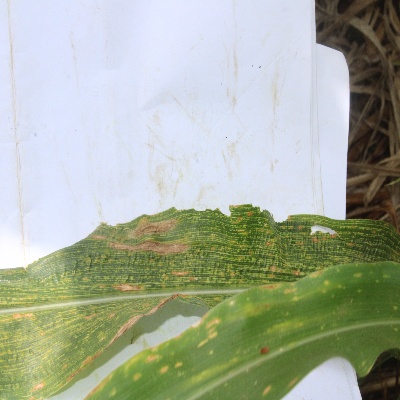
Crop: Maize
Condition: leaf spot